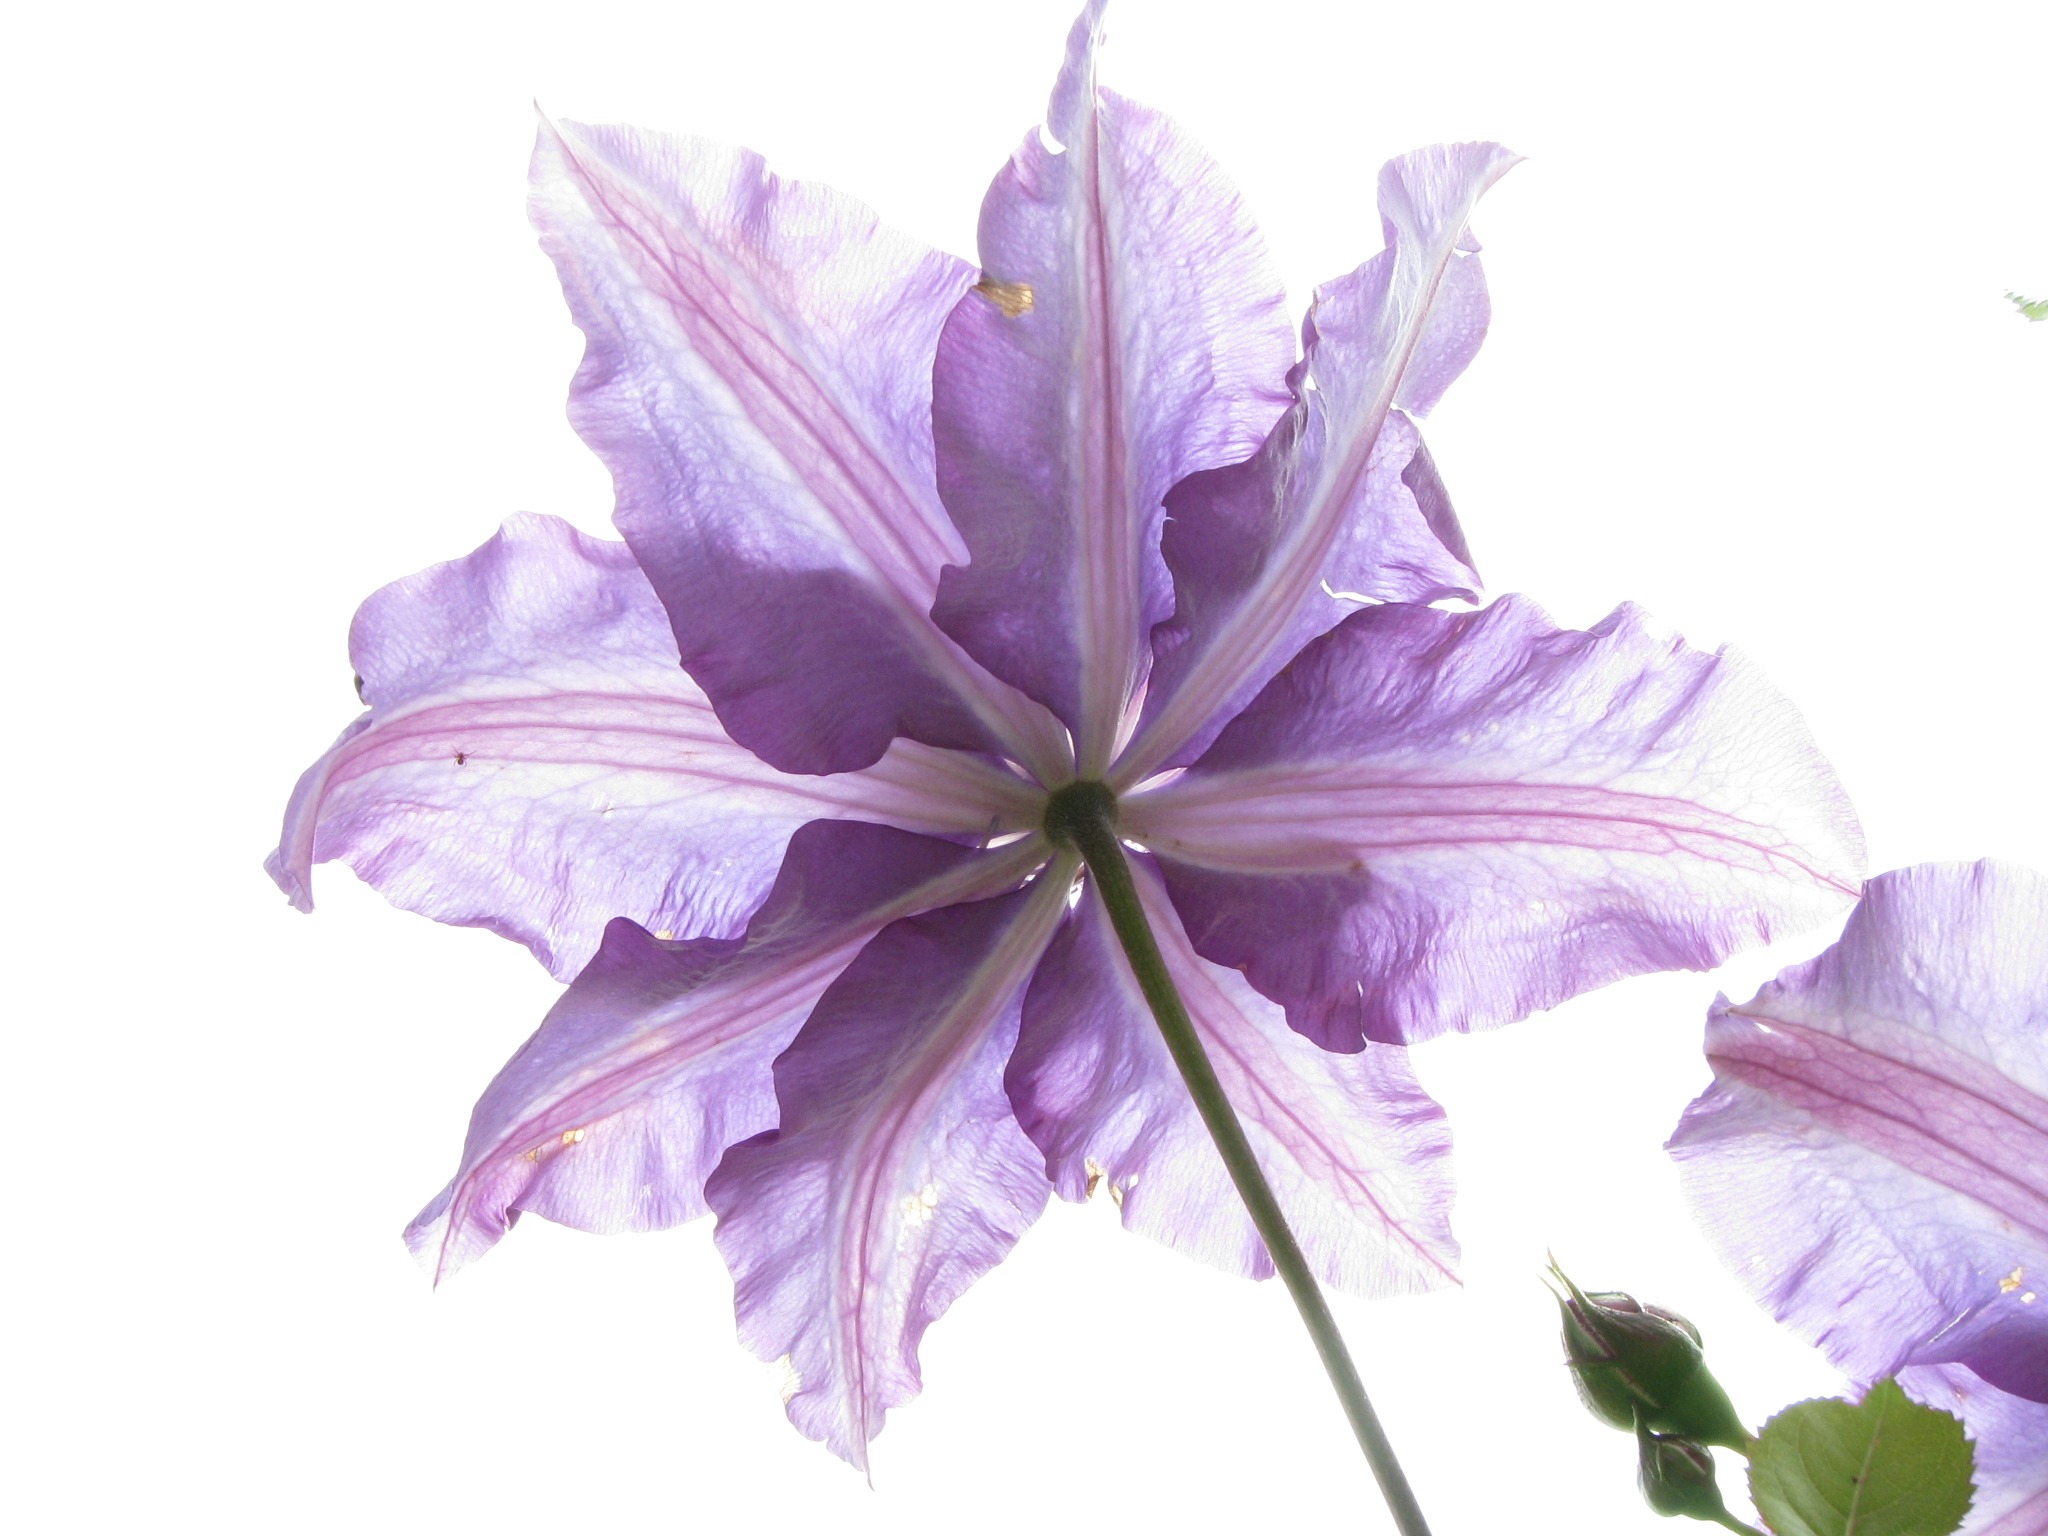
nature, plant, flower, purple, petal, garden, flora, clematis, flowering plant, cut flowers, land plant